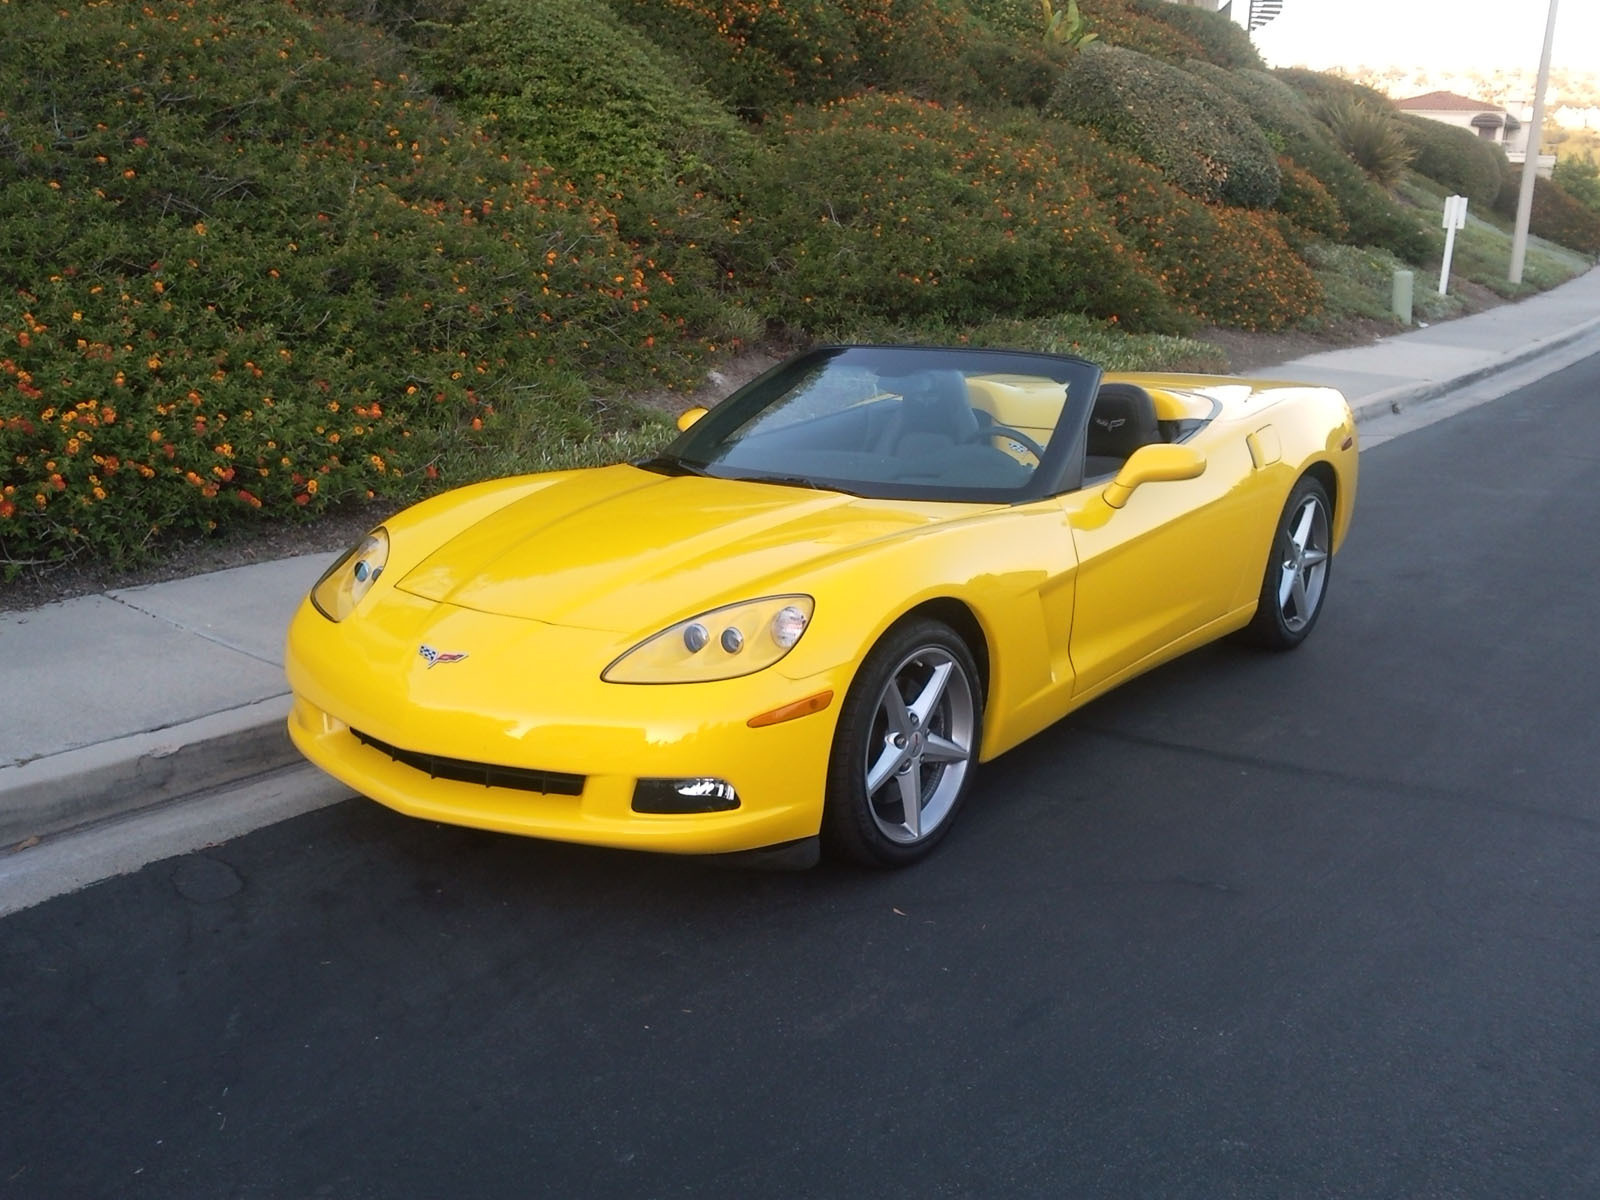
Car model: 2012 Chevrolet Corvette Convertible